Sisu Auto

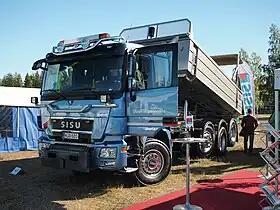
2013 Sisu Polar Works road maintenance truck

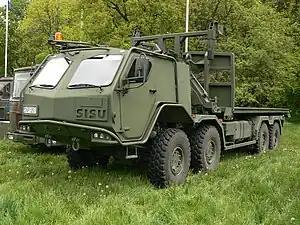
Sisu E13TP 8×8 military truck of the Lithuanian Armed Forces

The currently available Sisu Polar variants are with three, four or five axles in various layouts. The applications are: